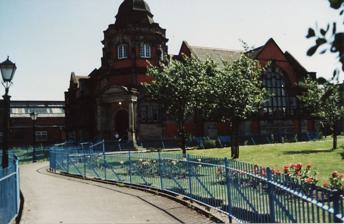
Building: The Old Library, Liverpool
Country: United Kingdom
Year built: 1905
Building in Liverpool, United Kingdom The Old Library Library pictured in 2003 Former names Lister Drive Library General information Location Tuebrook, Liverpool Country United Kingdom Coordinates 53°25′14″N 2°55′33″W / 53.42055°N 2.92578°W / 53.42055; -2.92578 Current tenants Lister Steps Opened 27 June 1905 ( 1905-06-27 ) Renovated 2019 Owner Liverpool City Council Design and construction Architect(s) Thomas Shelmerdine Awards and prizes Royal Institute of British Architects Website https://www.tol.org.uk/ The Old Library , formerly known as Lister Drive Library , is a Grade II listed former Andrew Carnegie library in Tuebrook , Liverpool, England. Opening in June 1905, it is now used as a community centre and charity hub for childcare services and start-up businesses. The current tenants are Lister Steps. History Floor plan upon construction Construction The library was built as a cost of around £13,000 and was named "The Andrew Carnegie Library", following a recommendation to the city council that resolve to approve its construction. It was constructed with brick walls dressed with stone and a slate roof. Above the main entrance is a tower and skylight . The library was opened on 27 June 1905. Decline Following the detection of structural problems in 2006, the library closed. Local newspaper the Liverpool Echo featured the library in its Stop the Rot campaign. In 2016, it was reported that £3.9 million from the National Lottery Heritage Fund was granted to the city council that would help towards refurbishment of the building into a community centre. Restoration Exterior entrance during restoration, September 2019 The Grade II listed building had been vacant following closure as a Library in 2006, which was owned by Liverpool City Council . In 2012, local community based charity Lister Steps were selected to take on the building as a base for their services. Restoration on the building began on 1 April 2019, following the contract being awarded by the city council to HH Smith and Sons Ltd. The estimated cost was in the region of £3 million, of which the council would contribute £500,000 with the remainder supported by grant funding from the National Lottery Heritage Fund . Restoration costs were subsequently higher than expected due to the discovery of dry rot in the roof space and in areas which were inaccessible during the survey, resulting in a project overspend. The increased costs were primarily attributed to the need to replacement timber and plaster, exhausting the contingency fund. The restoration was expected to take approximately 12 months, however the discovery of extensive dry rot and the poor condition of the structure meant additional time was needed. Present day Prior to the restoration, local charity Lister Steps which provides childcare services were offered a 125-year lease with a £5,000 annual rent, calculated as £1,000 per annum for every £100,000 of investment by the council into restoring the structure. Following the increased cost in restoration, the annual rental figure was increased to £9,350 with an increase of 9.4% every 3 years. As well as childcare services, community and commercial services are also offered, such as the provision of lettable office space to support start-up businesses. The building reopened to the public in 2020. In April 2022, the £4 million restoration of the library building was one of six winners of the Royal Institute of British Architects award, as well as the North West Client of the Year Award, each chosen by a jury of experts who visited the site personally. References Citations